The Harvard Lampoon

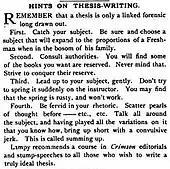
1886 example of "Crimson"-teasing by "Lampoon" editor T.P. Sanborn

The "Lampoon" has a long-standing rivalry with Harvard's student newspaper, "The Harvard Crimson", which repeatedly refers to the "Lampoon" in its pages as "a semi-secret Sorrento Square social organization that used to occasionally publish a so-called humor magazine". The two organizations occupy buildings within less than one block of each other. Interaction between their staff has included pranks, vandalism, and romance.